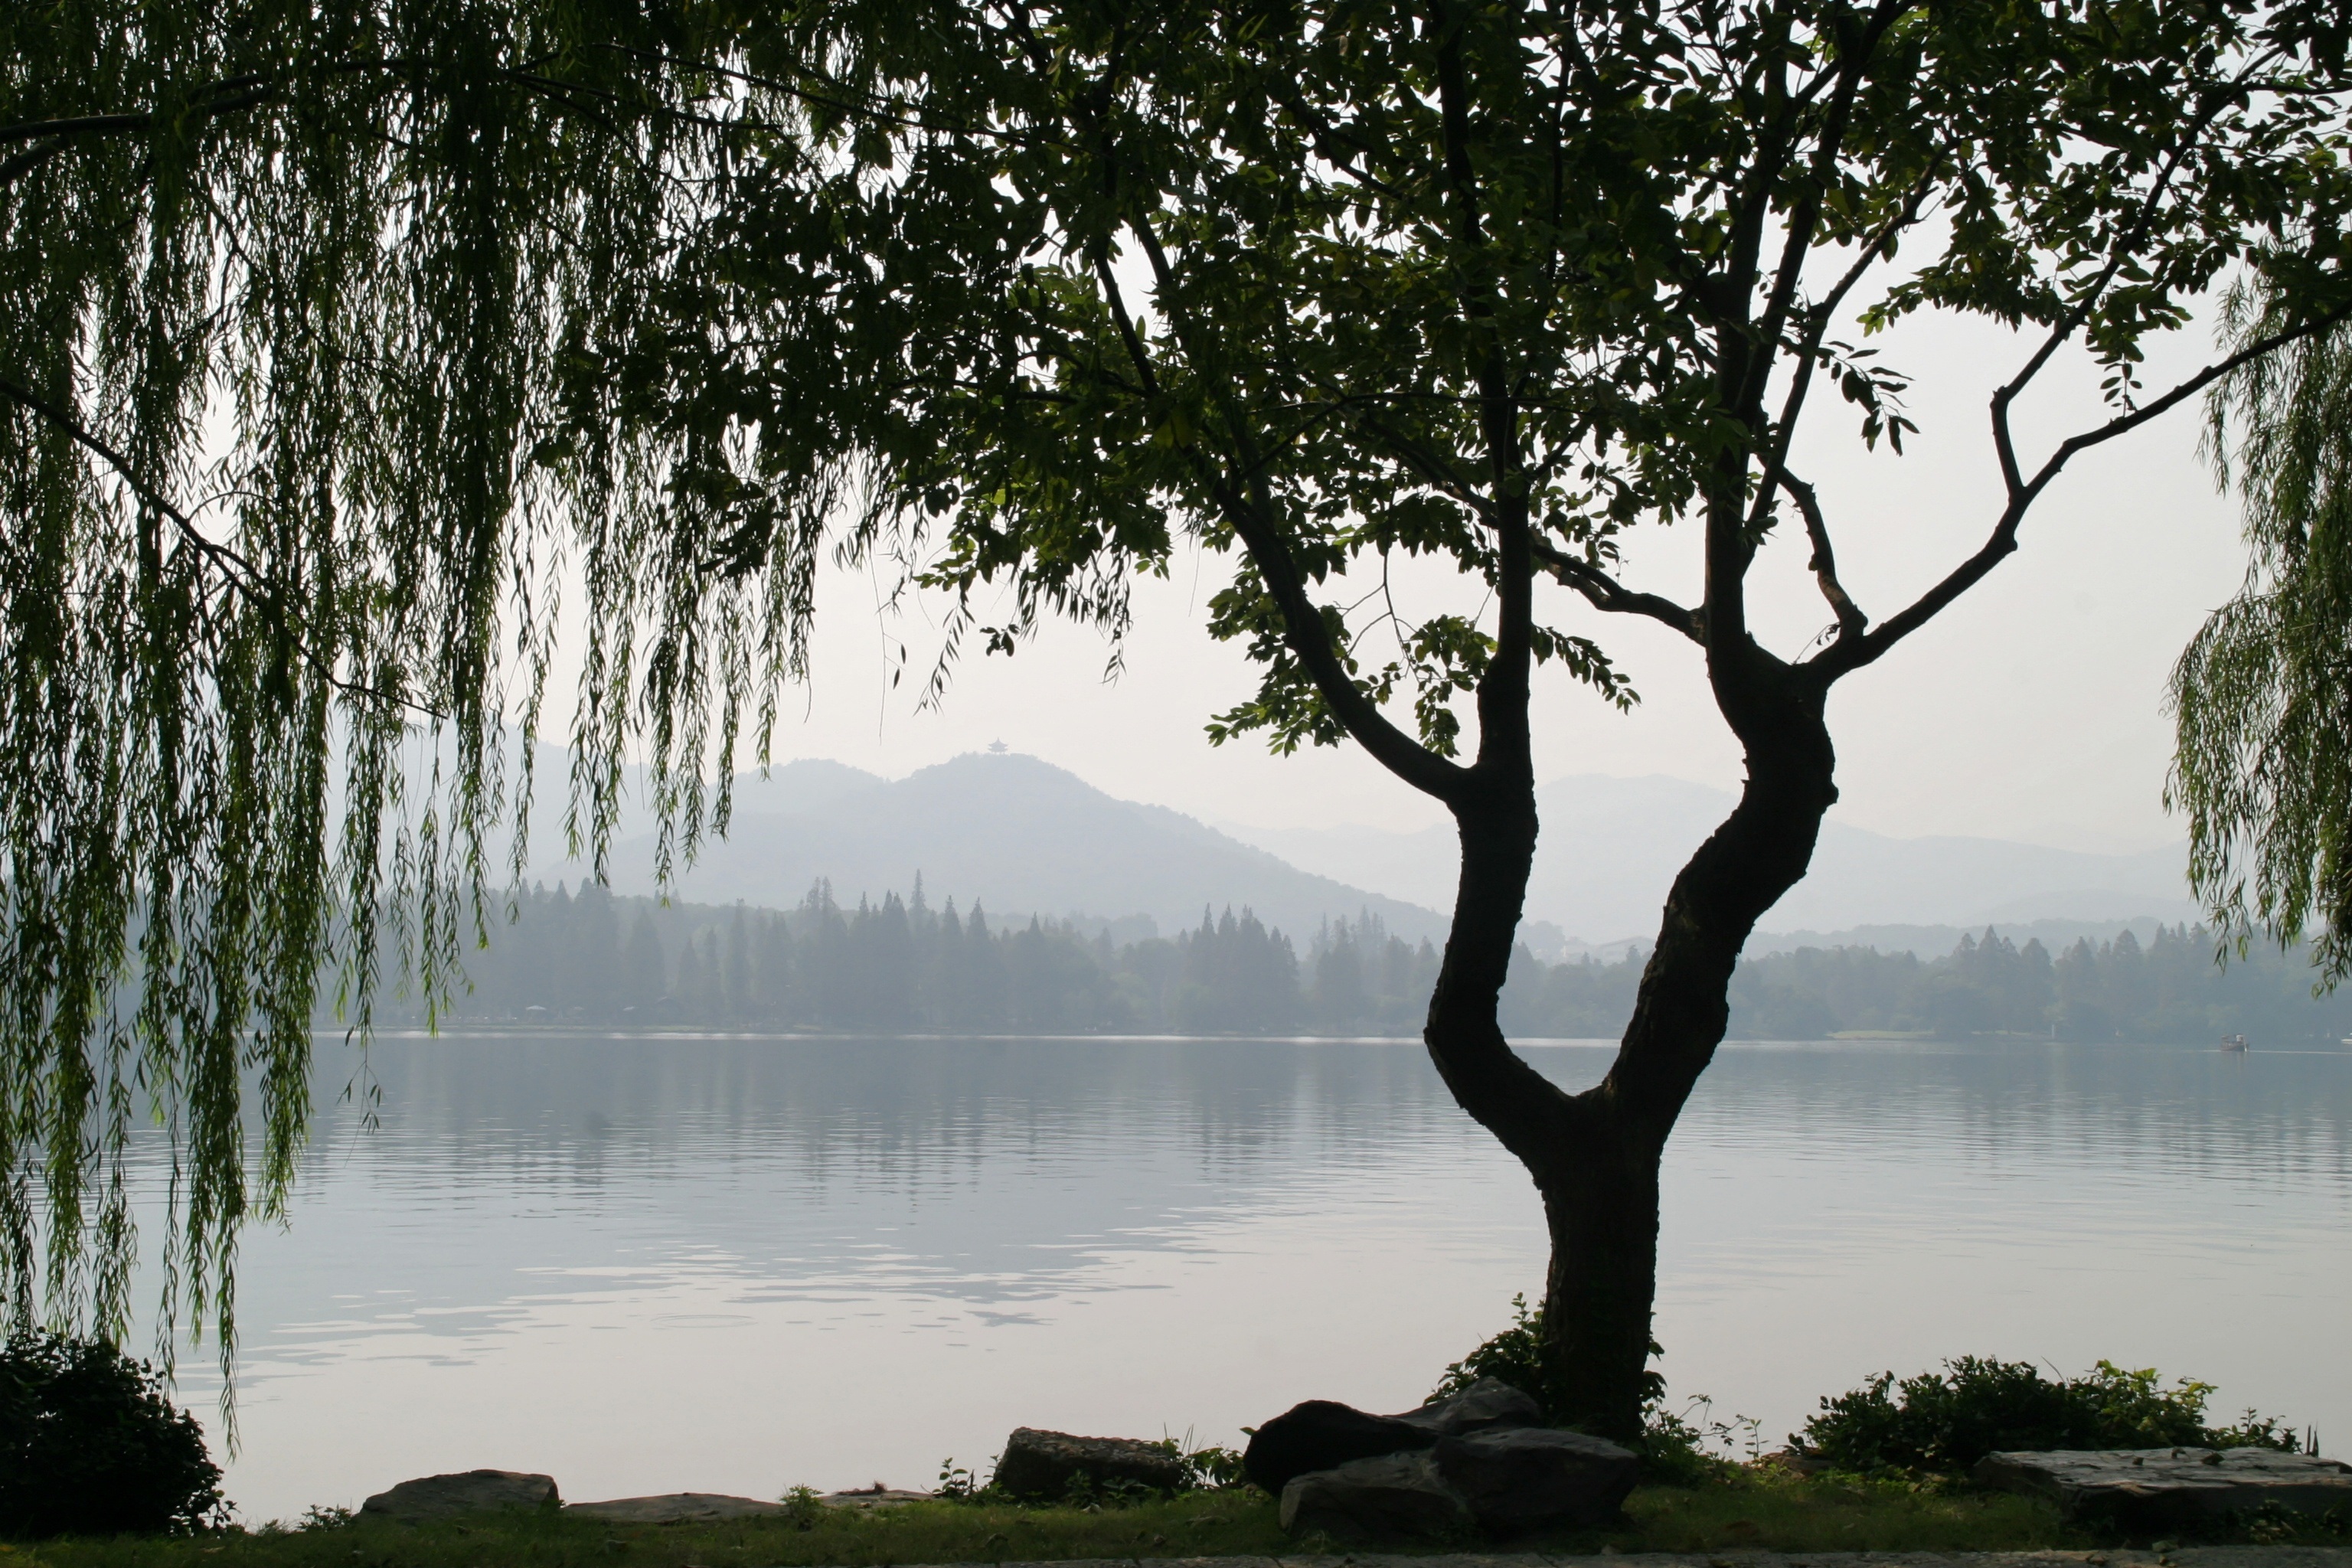
landscape, tree, water, nature, branch, plant, morning, lake, river, pond, green, reflection, autumn, body of water, leaves, bank, china, waters, mirroring, gingko, ginko, weeping willow, ginko tree, atmospheric phenomenon, woody plant